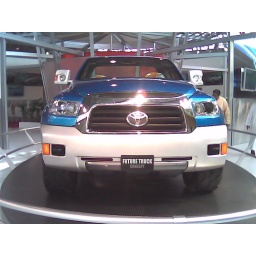
New truck consept in SHJ car show